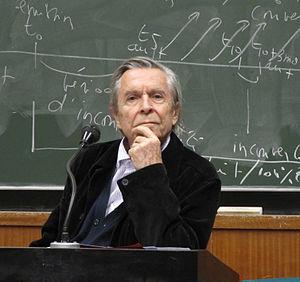
Jean-Pierre Faye lors d'une conférence à l'université de Toulouse 1 Capitole, 24 novembre 2010
Jean-Pierre Faye, né le 19 juillet 1925 dans le 6ᵉ arrondissement de Paris, est un écrivain, poète et philosophe français.